Jami Gertz

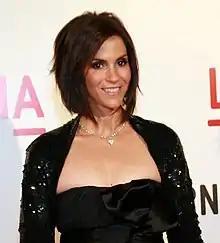
Gertz in 2008

Jami Beth Gertz (born October 28, 1965) is an American actress. Gertz had roles in the films "Crossroads", "Quicksilver" (both 1986), "Less than Zero", "The Lost Boys" (both 1987), and the 1980s TV series "Square Pegs" and 1996's "Twister", as well as roles as Judy Miller in the CBS sitcom "Still Standing" and as Debbie Weaver in the ABC sitcom "The Neighbors". She is an owner of the Atlanta Hawks basketball team along with her husband Tony Ressler.